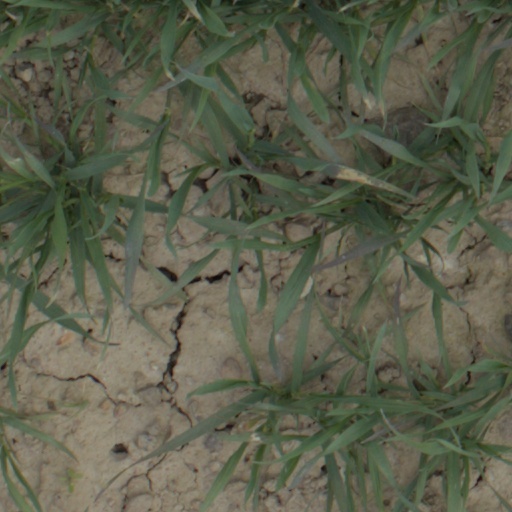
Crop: wheat